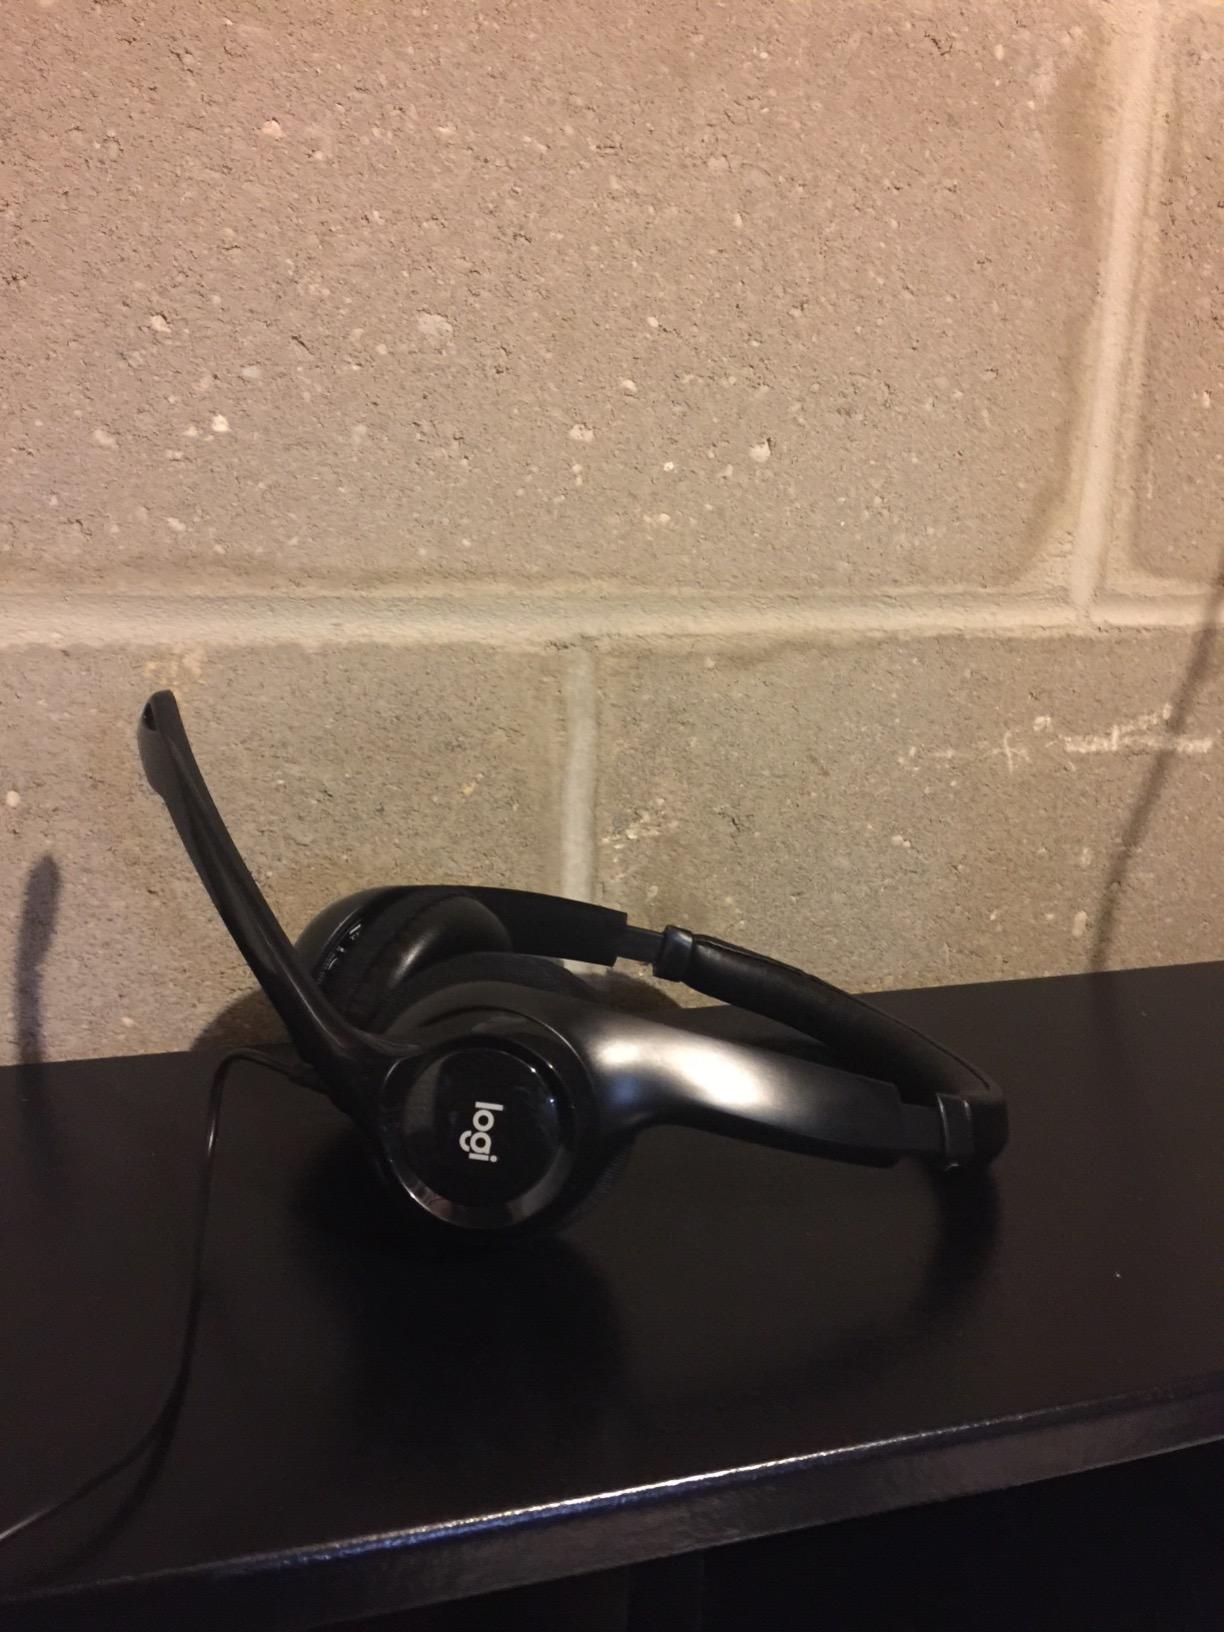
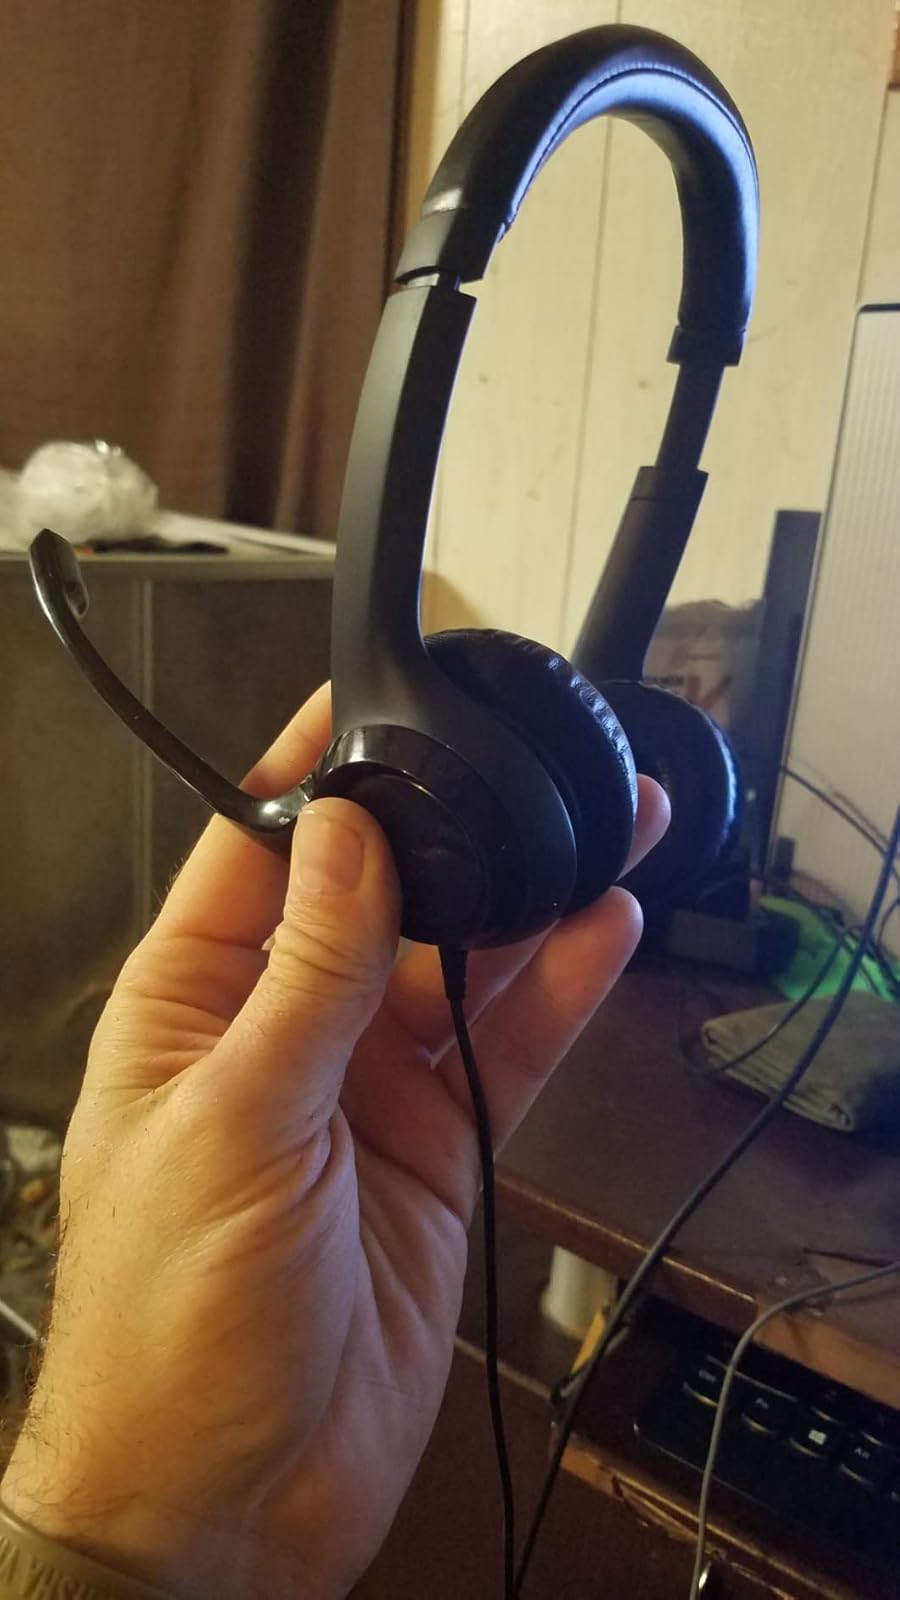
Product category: headphones
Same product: yes